Emirate of Afghanistan (1929)

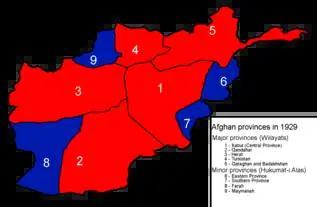
Provinces of Afghanistan in 1929.

By 1929, Afghanistan had 9 provinces, consisting of 5 major provinces ("wilayats") and 4 minor provinces ("Hukumat-i Alas").